Electronic authentication

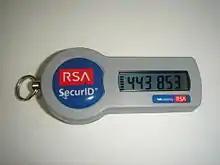
A sample of token

Tokens generically are something the claimant possesses and controls that may be used to authenticate the claimant's identity. In e-authentication, the claimant authenticates to a system or application over a network. Therefore, a token used for e-authentication is a secret and the token must be protected. The token may, for example, be a cryptographic key, that is protected by encrypting it under a password. An impostor must steal the encrypted key and learn the password to use the token.